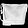
Label: Bag